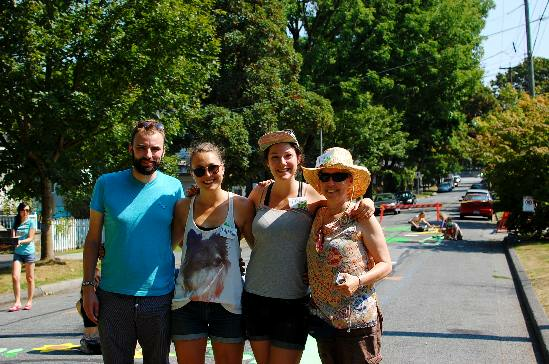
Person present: Yes